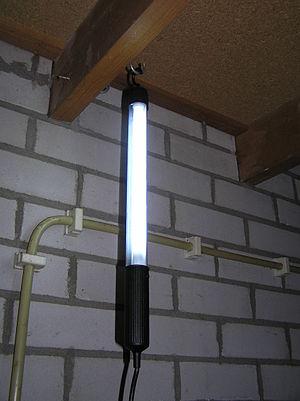
Baladeuse